Tom Bradley (mayor)

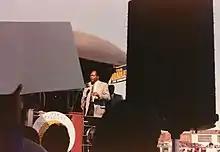
Bradley conducting a whistle stop appearance during his 1986 campaign

In 1969, Bradley first challenged incumbent Mayor Sam Yorty, a conservative Democrat for mayor in the nonpartisan election. Armed with key endorsements (including the "Los Angeles Times"), Bradley held a substantial lead over Yorty in the primary, but was a few percentage points shy of winning the race outright. However, Yorty pulled out a come-from-behind victory to win reelection. Yorty questioned Bradley's credibility in fighting crime and painted a picture of Bradley, a fellow Democrat, as a threat to Los Angeles because he would supposedly open up the city to Black Nationalists. Bradley did not use his record as a police officer in the election. With the race factor, even many liberal white voters became hesitant to support Bradley. It would be another four years, in 1973, before Bradley would unseat Yorty.